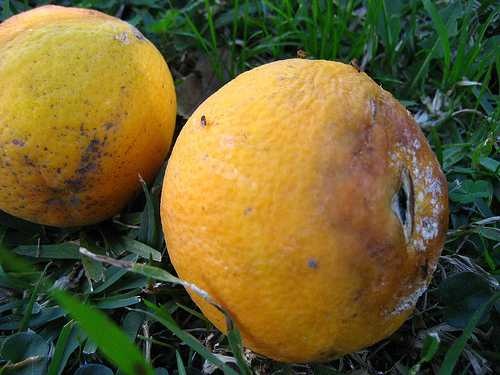
Label: Orange